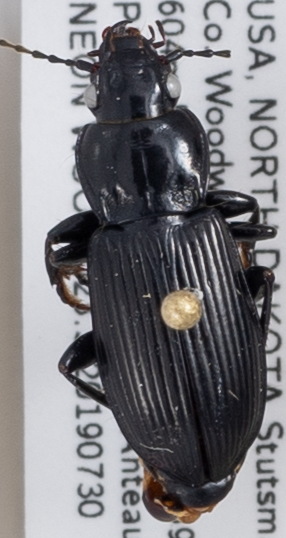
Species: Pterostichus melanarius melanarius
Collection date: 2019-07-30
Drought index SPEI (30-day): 0.922
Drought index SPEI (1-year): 1.034
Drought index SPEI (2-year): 0.8